Kálmán Kalocsay

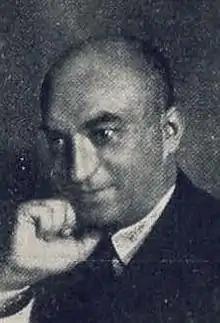
Kálmán Kalocsay

Kálmán Kalocsay (6 October 1891 in Abaújszántó – 27 February 1976) was a Hungarian Esperantist poet, translator, and editor who significantly influenced Esperanto culture, both in its literature and in the language itself, through his original poetry and his translations of literary works from his native Hungarian and other languages of Europe. His name is sometimes Esperantized as Kolomano Kaloĉajo, and some of his work was published under various pseudonyms, including "C.E.R. Bumy, Kopar, Alex Kay, K. Stelov, Malice Pik" and "Peter Peneter".